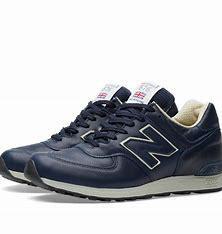
Brand: New
Model: Balance 576